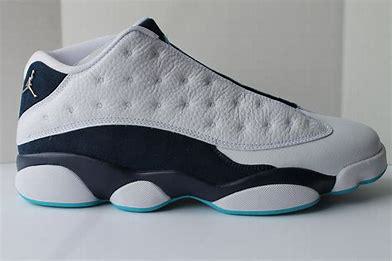
Brand: Jordan
Model: 13 Retro